Freedom Riders

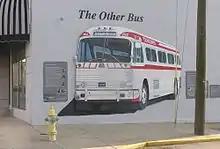
Violence at the Anniston Trailways Terminal, at 901 Noble St., is commemorated with a mural (2012 photo)

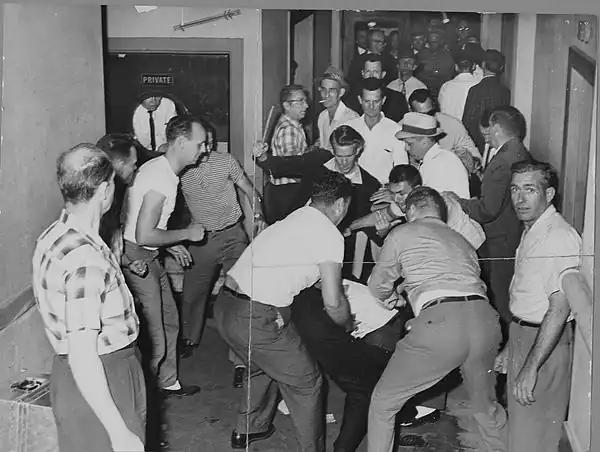
A mob of white people beat Freedom Riders in Birmingham, Alabama. This picture was reclaimed by the FBI from a local journalist who also was beaten and whose camera was smashed.

The Birmingham, Alabama, Police Commissioner, Bull Connor, together with Police Sergeant Tom Cook (an avid Ku Klux Klan supporter), organized violence against the Freedom Riders with local Klan chapters. The pair made plans to bring the Ride to an end in Alabama. They assured Gary Thomas Rowe, an FBI informer and member of Eastview Klavern #13 (the most violent Klan group in Alabama), that the mob would have fifteen minutes to attack the Freedom Riders without any arrests being made. The plan was to allow an initial assault in Anniston with a final assault taking place in Birmingham.